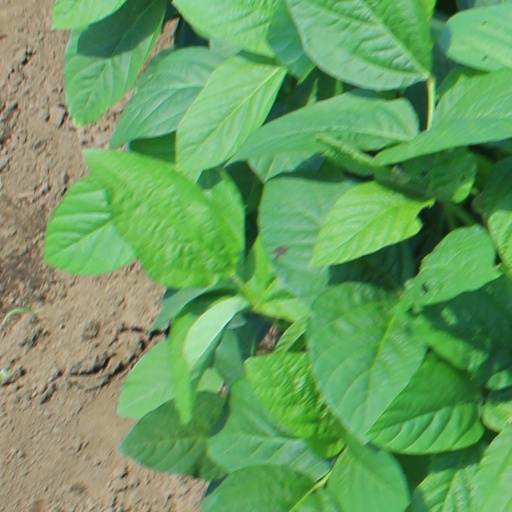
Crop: soybean